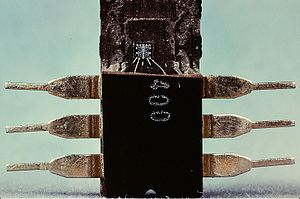
Halvlederkomponent
Et integreret kredsløb hvis indpakning er brækket af så man kan se selve halvledermikrochippen på under 1*1 mm med bonding-ledninger nedenfor chippen.
Halvlederkomponenter er elektroniske komponenter som benytter elektroniske egenskaber af halvledermaterialer – for det meste silicium. Der ses også komponenter baseret på germanium, galliumarsenid, galliumnitrid, siliciumgermanium og siliciumkarbid, såvel som organiske halvledere.